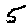
Label: 5